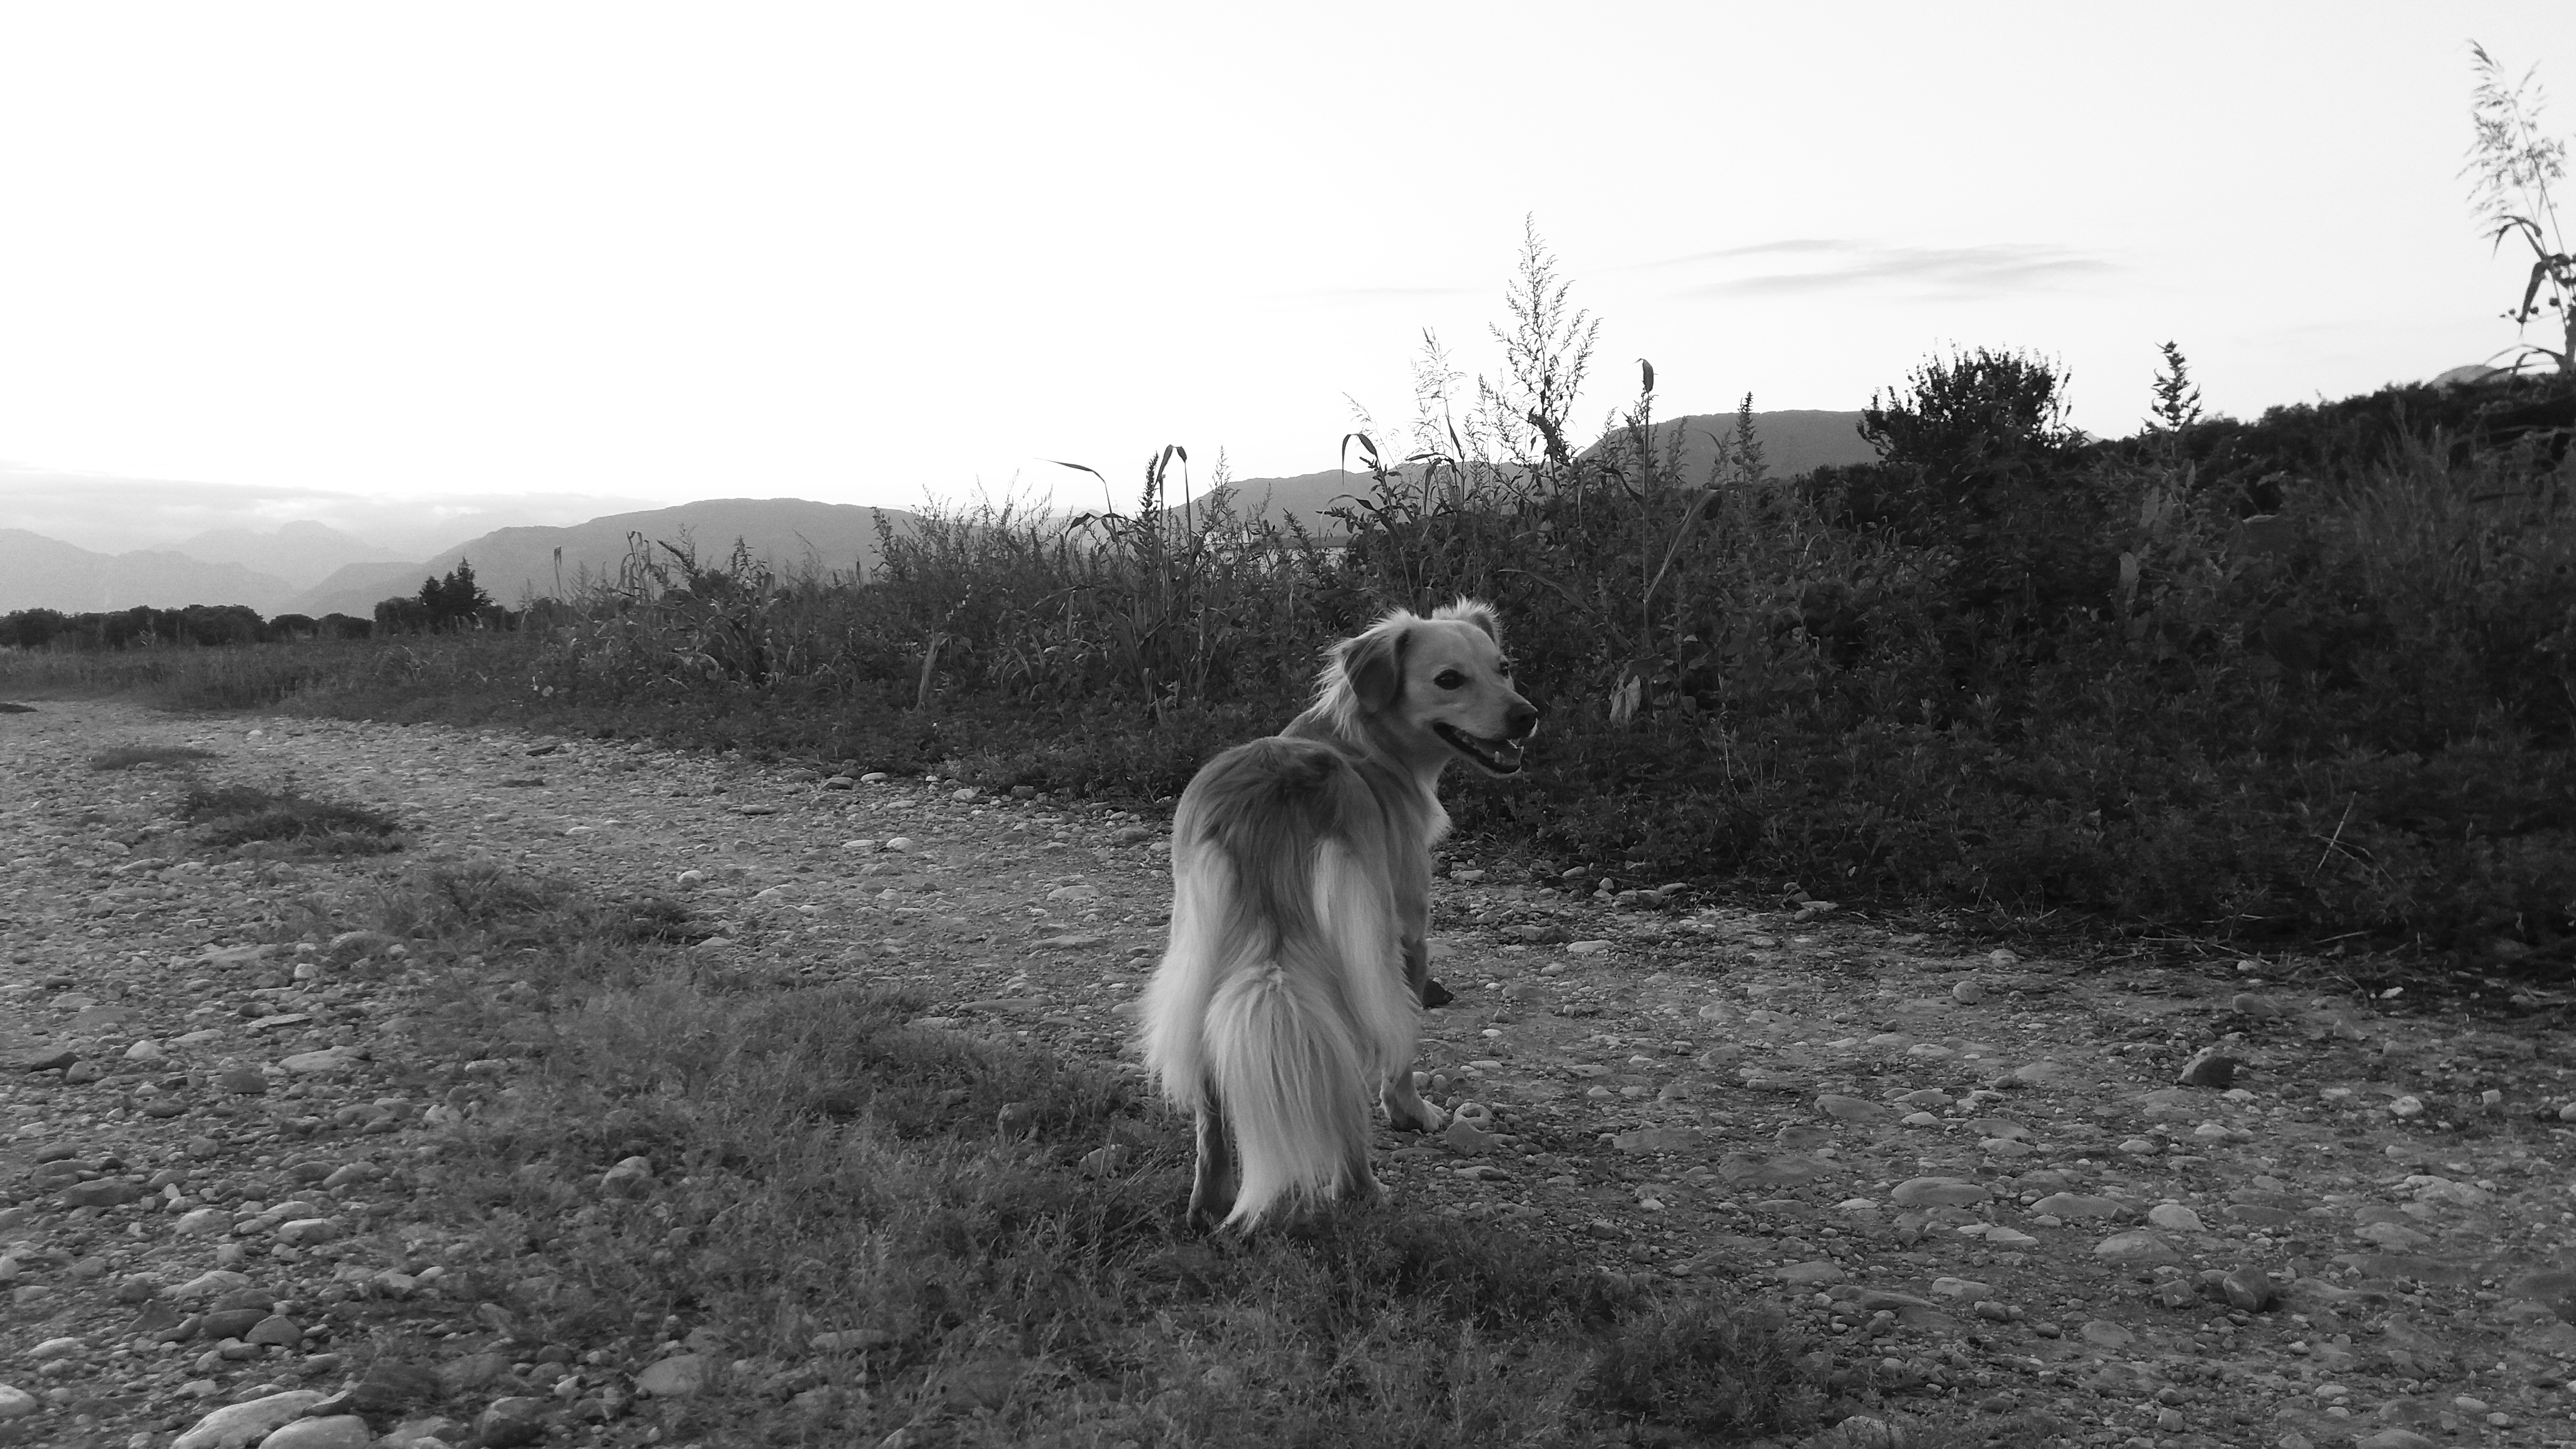
black and white, sunset, dog, monochrome, doggy, campaign, mestizo, monochrome photography, dog like mammal